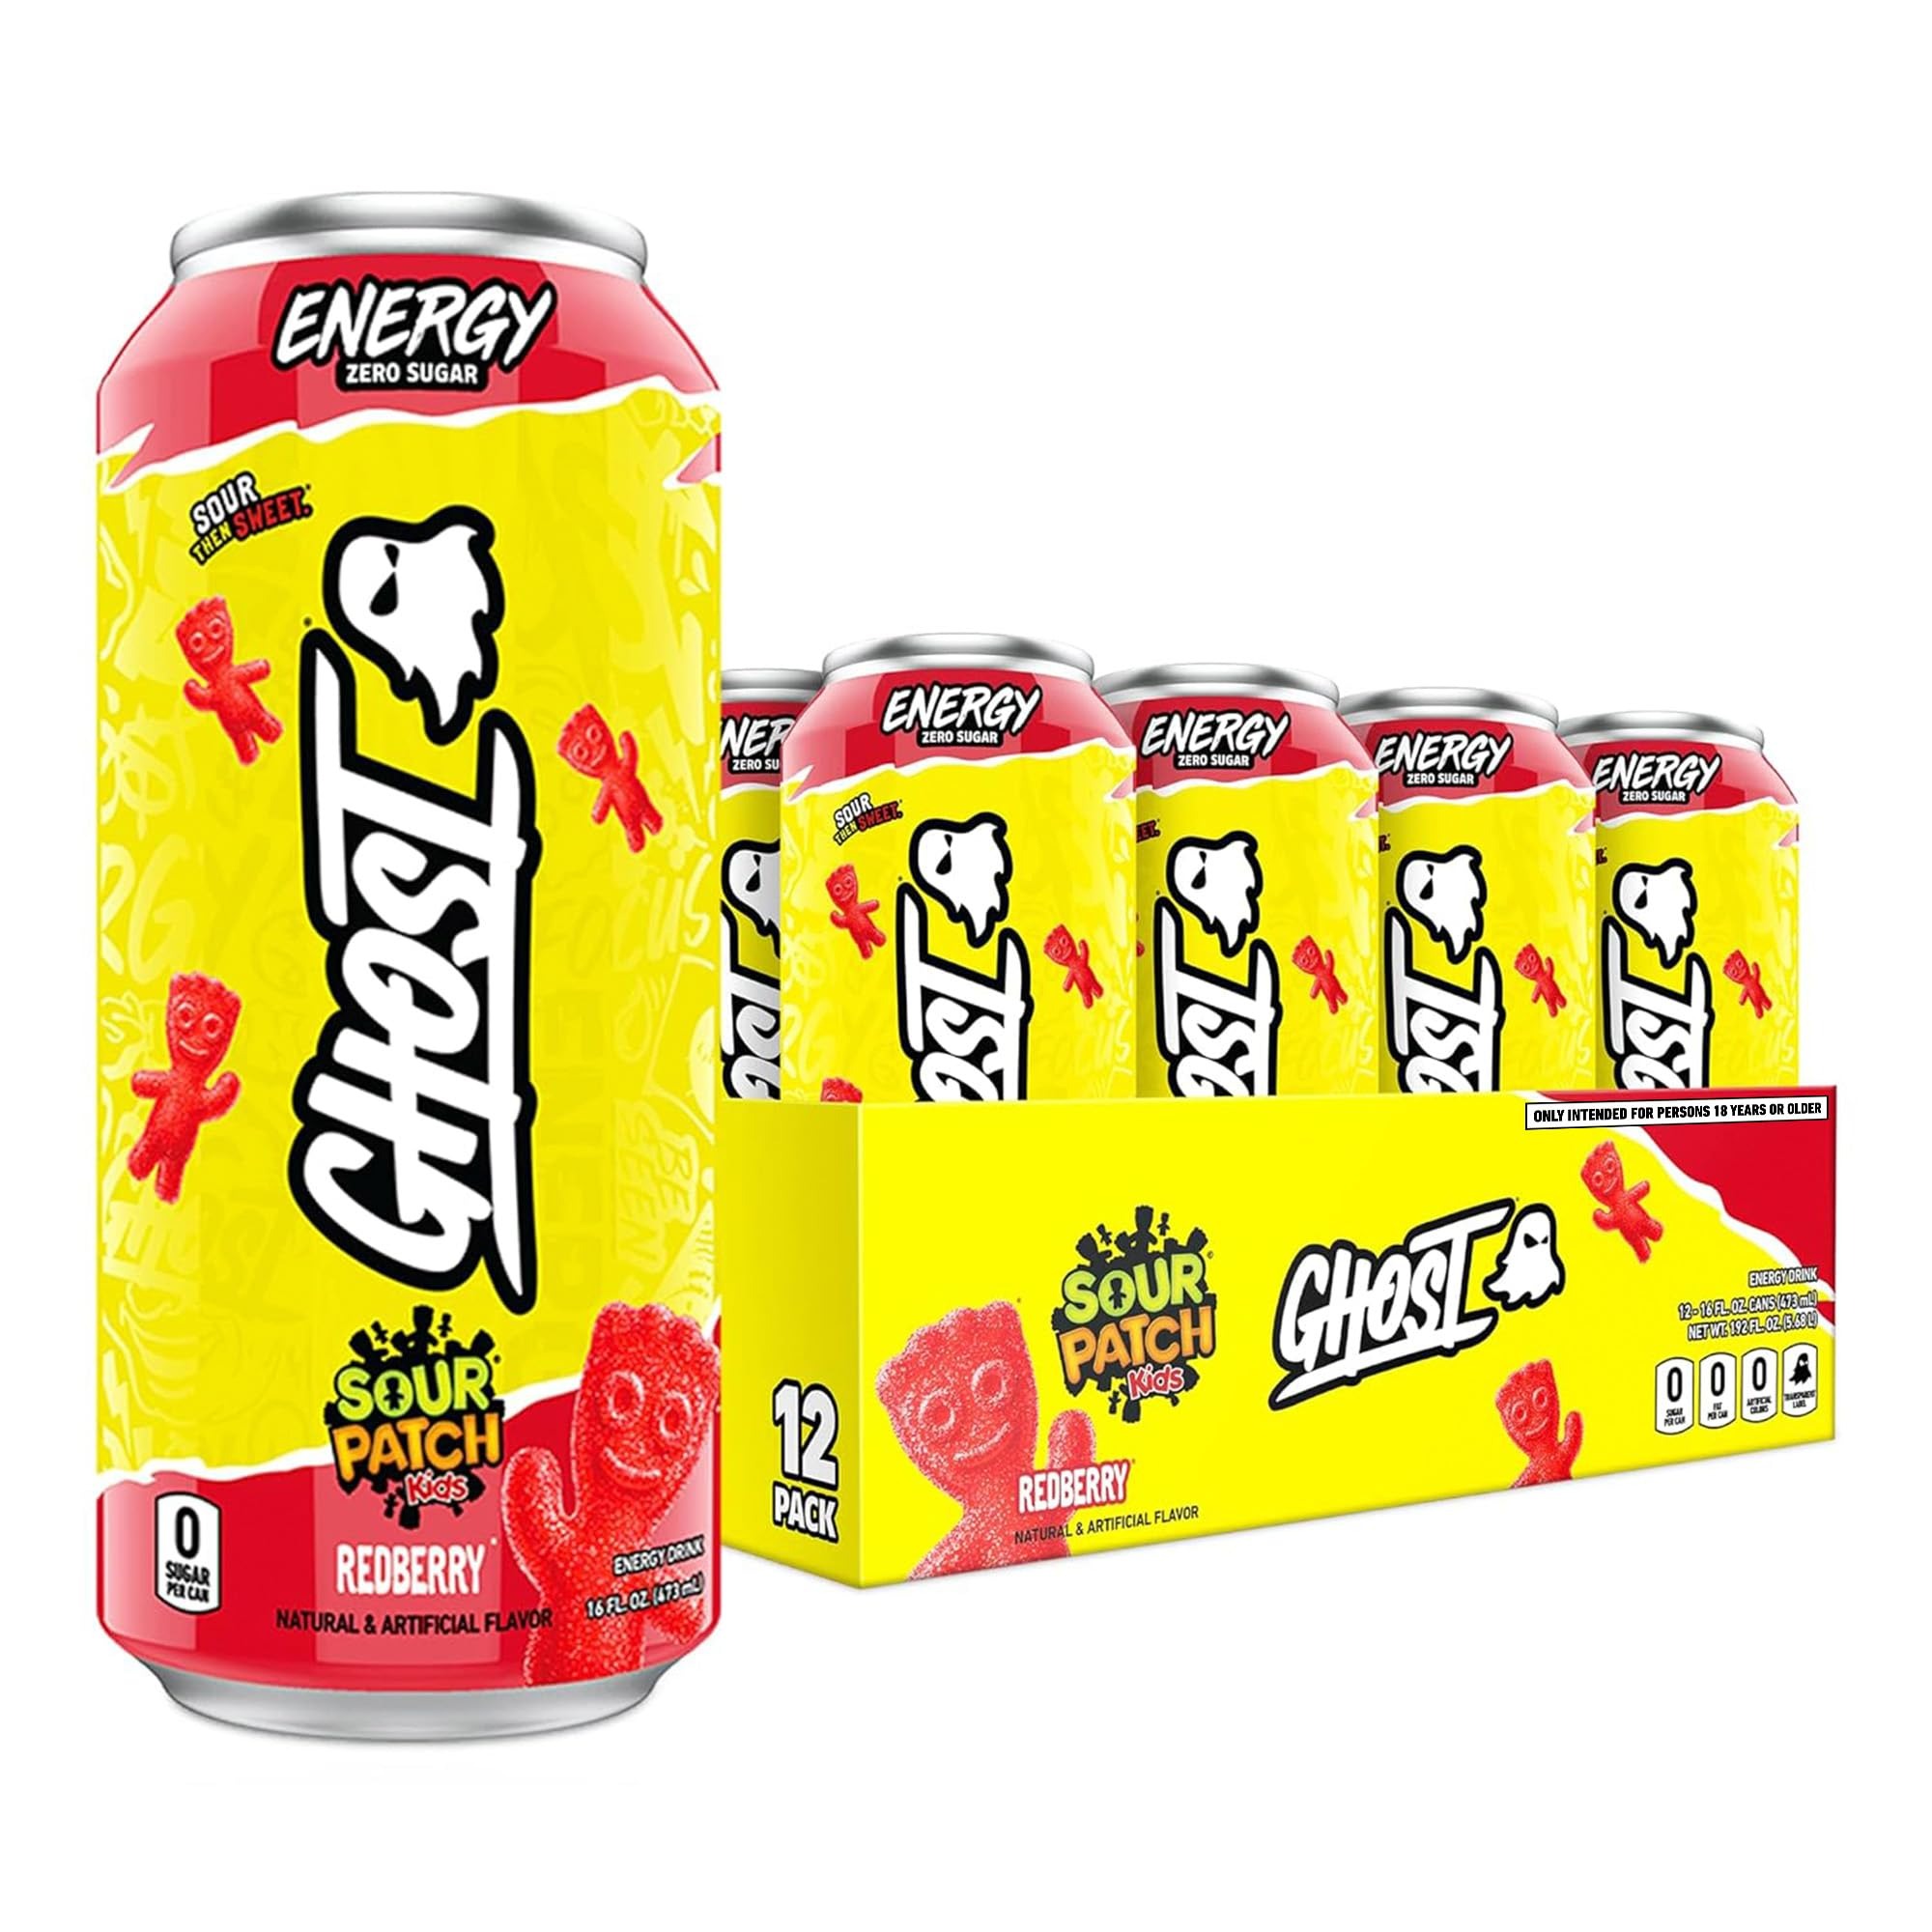
Item Name: GHOST Energy Drink - 12-Pack, Sour Patch Kids Redberry, 16oz - Energy & Focus & No Artificial Colors - 200mg of Natural Caffeine, L-Carnitine & Taurine - Gluten-Free & Vegan
Bullet Point 1: Feel Good Energy: GHOST Energy is the fully transparent, fully loaded energy drink we’ve all been waiting for. Authentic Flavors. Zero Sugars.* No BS. Authentic Sour Patch Kids “Redberry” flavor. 12-pack case contains 16oz cans. Only intended for persons 18 years or older. *GHOST Energy is low in calories.
Bullet Point 2: Legendary Energy: This drink contains 200mg of Natural Caffeine from coffee beans, which has been found anecdotally to deliver a smooth, feel-good energy with less jitters and no crash when compared to other forms of caffeine.*
Bullet Point 3: Epic Focus*: GHOST Energy combines the nootropics of Carnipure L-Carnitine, Alpha-GPC, Neurofactor, and AstraGin to help your body convert fatty acids into energy, support brain and cognitive function, and absorb a wide range of nutrients.*
Bullet Point 4: Total Transparency: All GHOST products feature a transparent label that fully discloses the dose of each active ingredient. Zero proprietary blends means you know what you’re getting in each and every sip. GHOST Energy is vegan friendly, gluten free, and contains zero sugars.* *GHOST Energy is low in calories.
Bullet Point 5: Perfect Energy and Focus Combo: GHOST Energy is a full disclosure energy drink that delivers on efficacy and the info to ensure you know exactly what you're getting in every can. Combining 200mg of natural caffeine with nootropics to deliver the perfect combo of energy and focus.*
Value: 192.0
Unit: Fl Oz

Price: 2.99